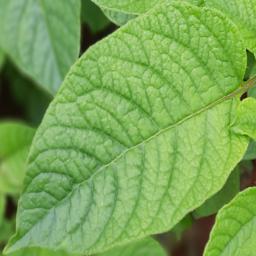
Etiqueta: Sana